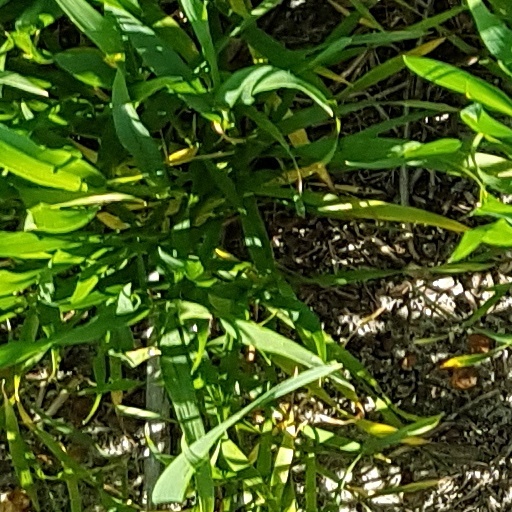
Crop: wheat